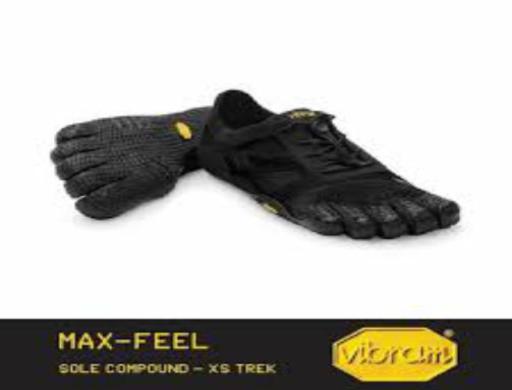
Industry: Clothes